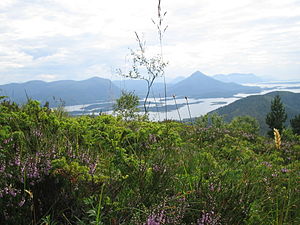
Frænfjorden
Udsigt mod Frænfjorden fra Lågheia ved Elnesvågen
Udsigt mod Frænfjorden fra Lågheia ved Elnesvågen
Frænfjorden er en fjord i den tidligere Fræna, nu Hustadvika kommune i Møre og Romsdal fylke i Norge. Fjorden går 12 kilometer mod øst til Malmefjorden i bunden af fjorden.